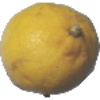
Label: Lemon 1